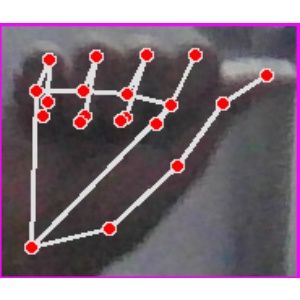
अक्षर: छ